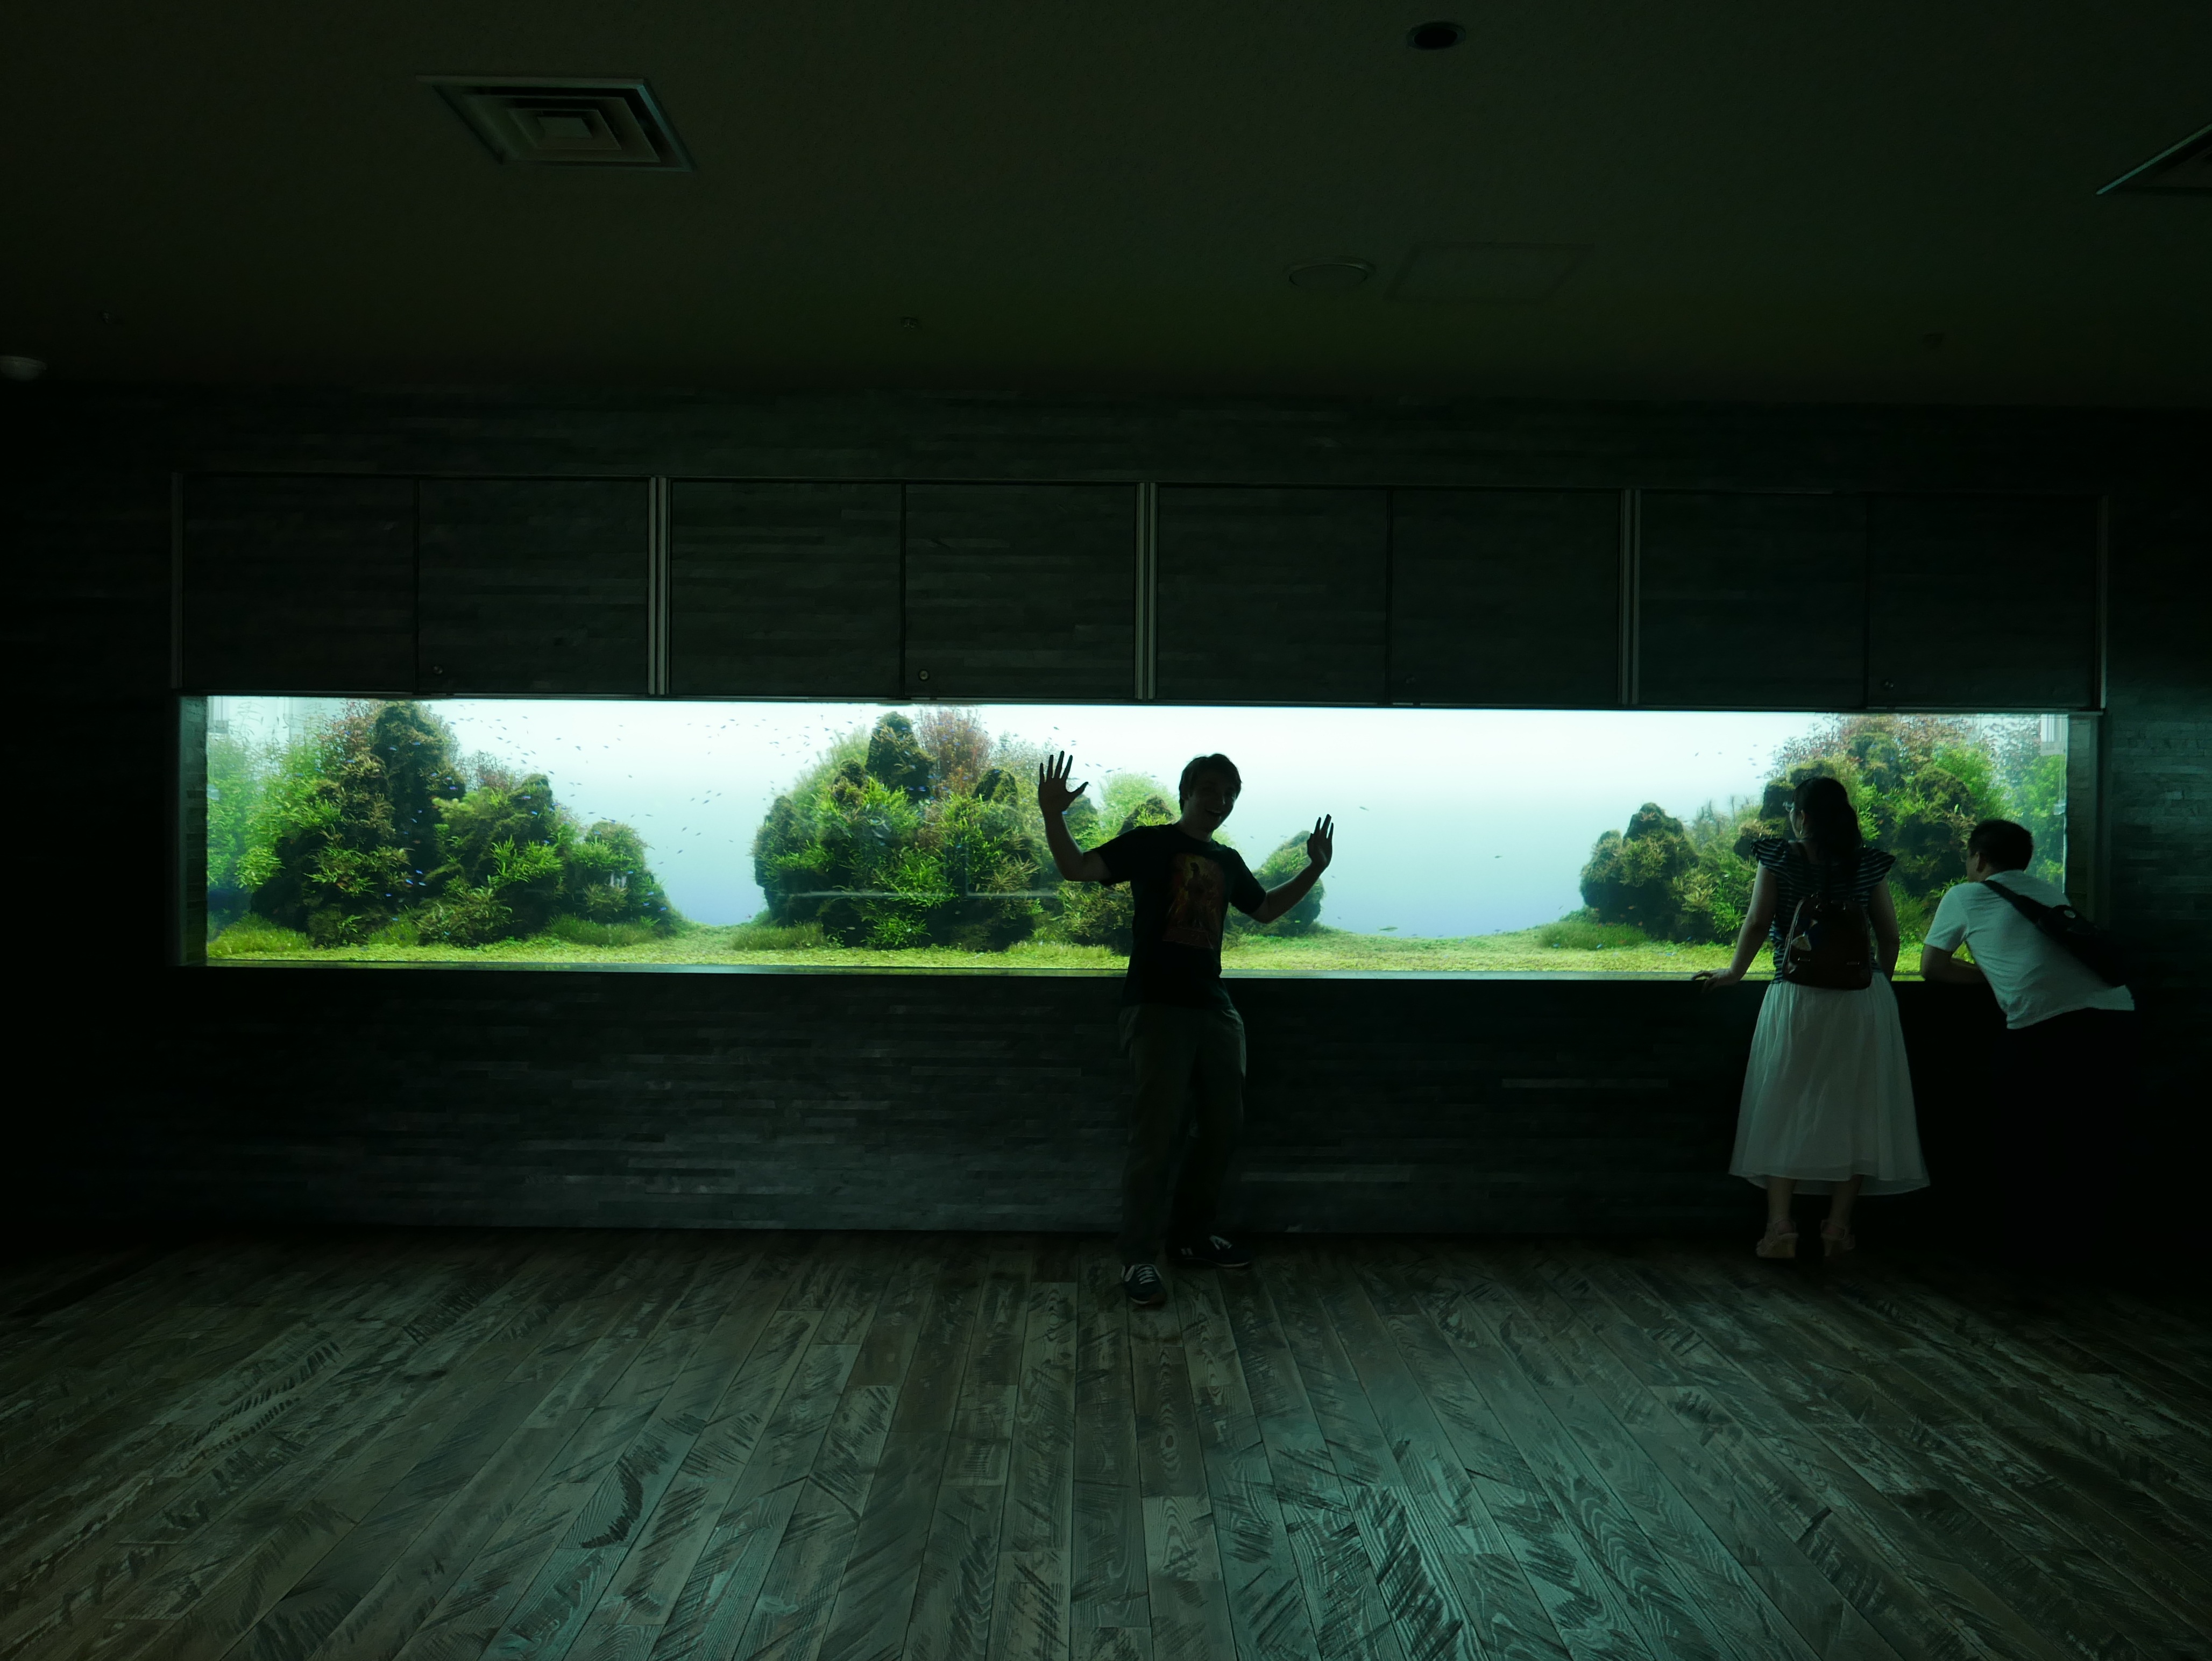
silhouette, light, house, wall, tourist, dark, zoo, green, color, darkness, lighting, interior design, design, tokyo, aquarium, screenshot, modern art, fish tank